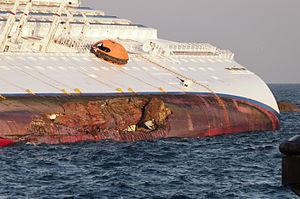
Le naufrage du Costa Concordia est un grave accident de paquebot de croisière, survenu en Méditerranée, le vendredi 13 janvier 2012, à proximité de l'île du Giglio, au large du littoral sud de la Toscane.